Julie Olson Williams

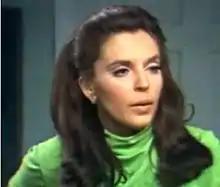
Susan Seaforth as Julie Olson in 1970

At the time, soap operas featured mostly older casts. To add a contemporary feel to the show, Corday and Philips focused on younger characters, while also mixing in older ones so as not to lose traditional soap opera viewers. Charla Doherty originated the role of Julie on November 8, 1965, when the show first premiered. Doherty had been in previous short roles on "Wagon Train" and "Dr. Kildare". Charla was quite a bit younger than her co-stars when the show first aired in 1965. Frances Reid was in her fifties, as was MacDonald Carey. Maree Cheatham was in her early twenties, John Clarke and Patricia Huston were both in their thirties, with Doherty being in her late teens and early twenties during her first few years on the program.